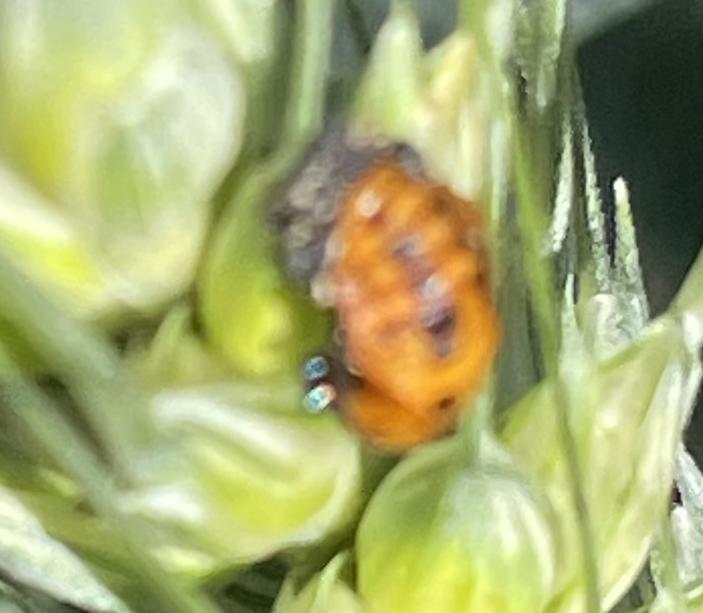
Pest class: predators